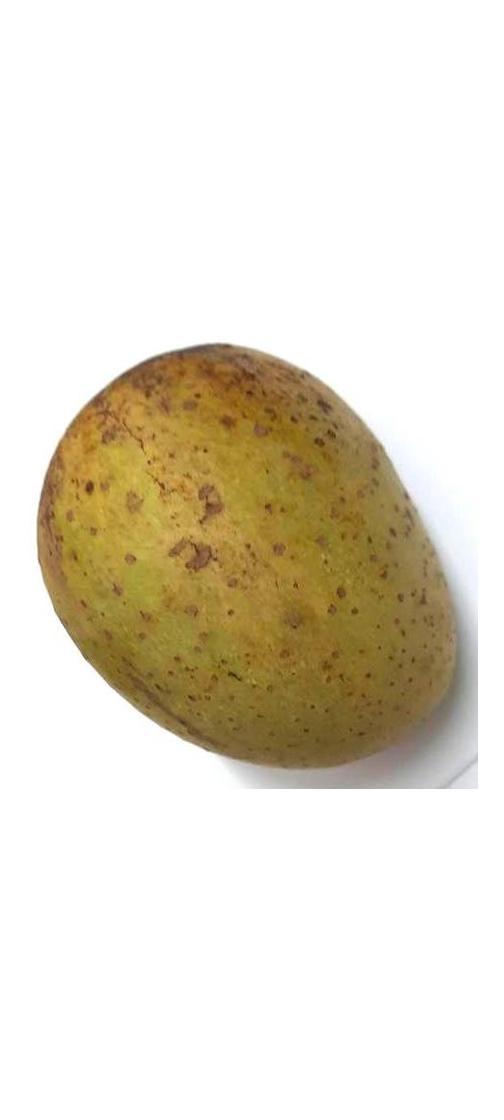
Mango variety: Gourmoti